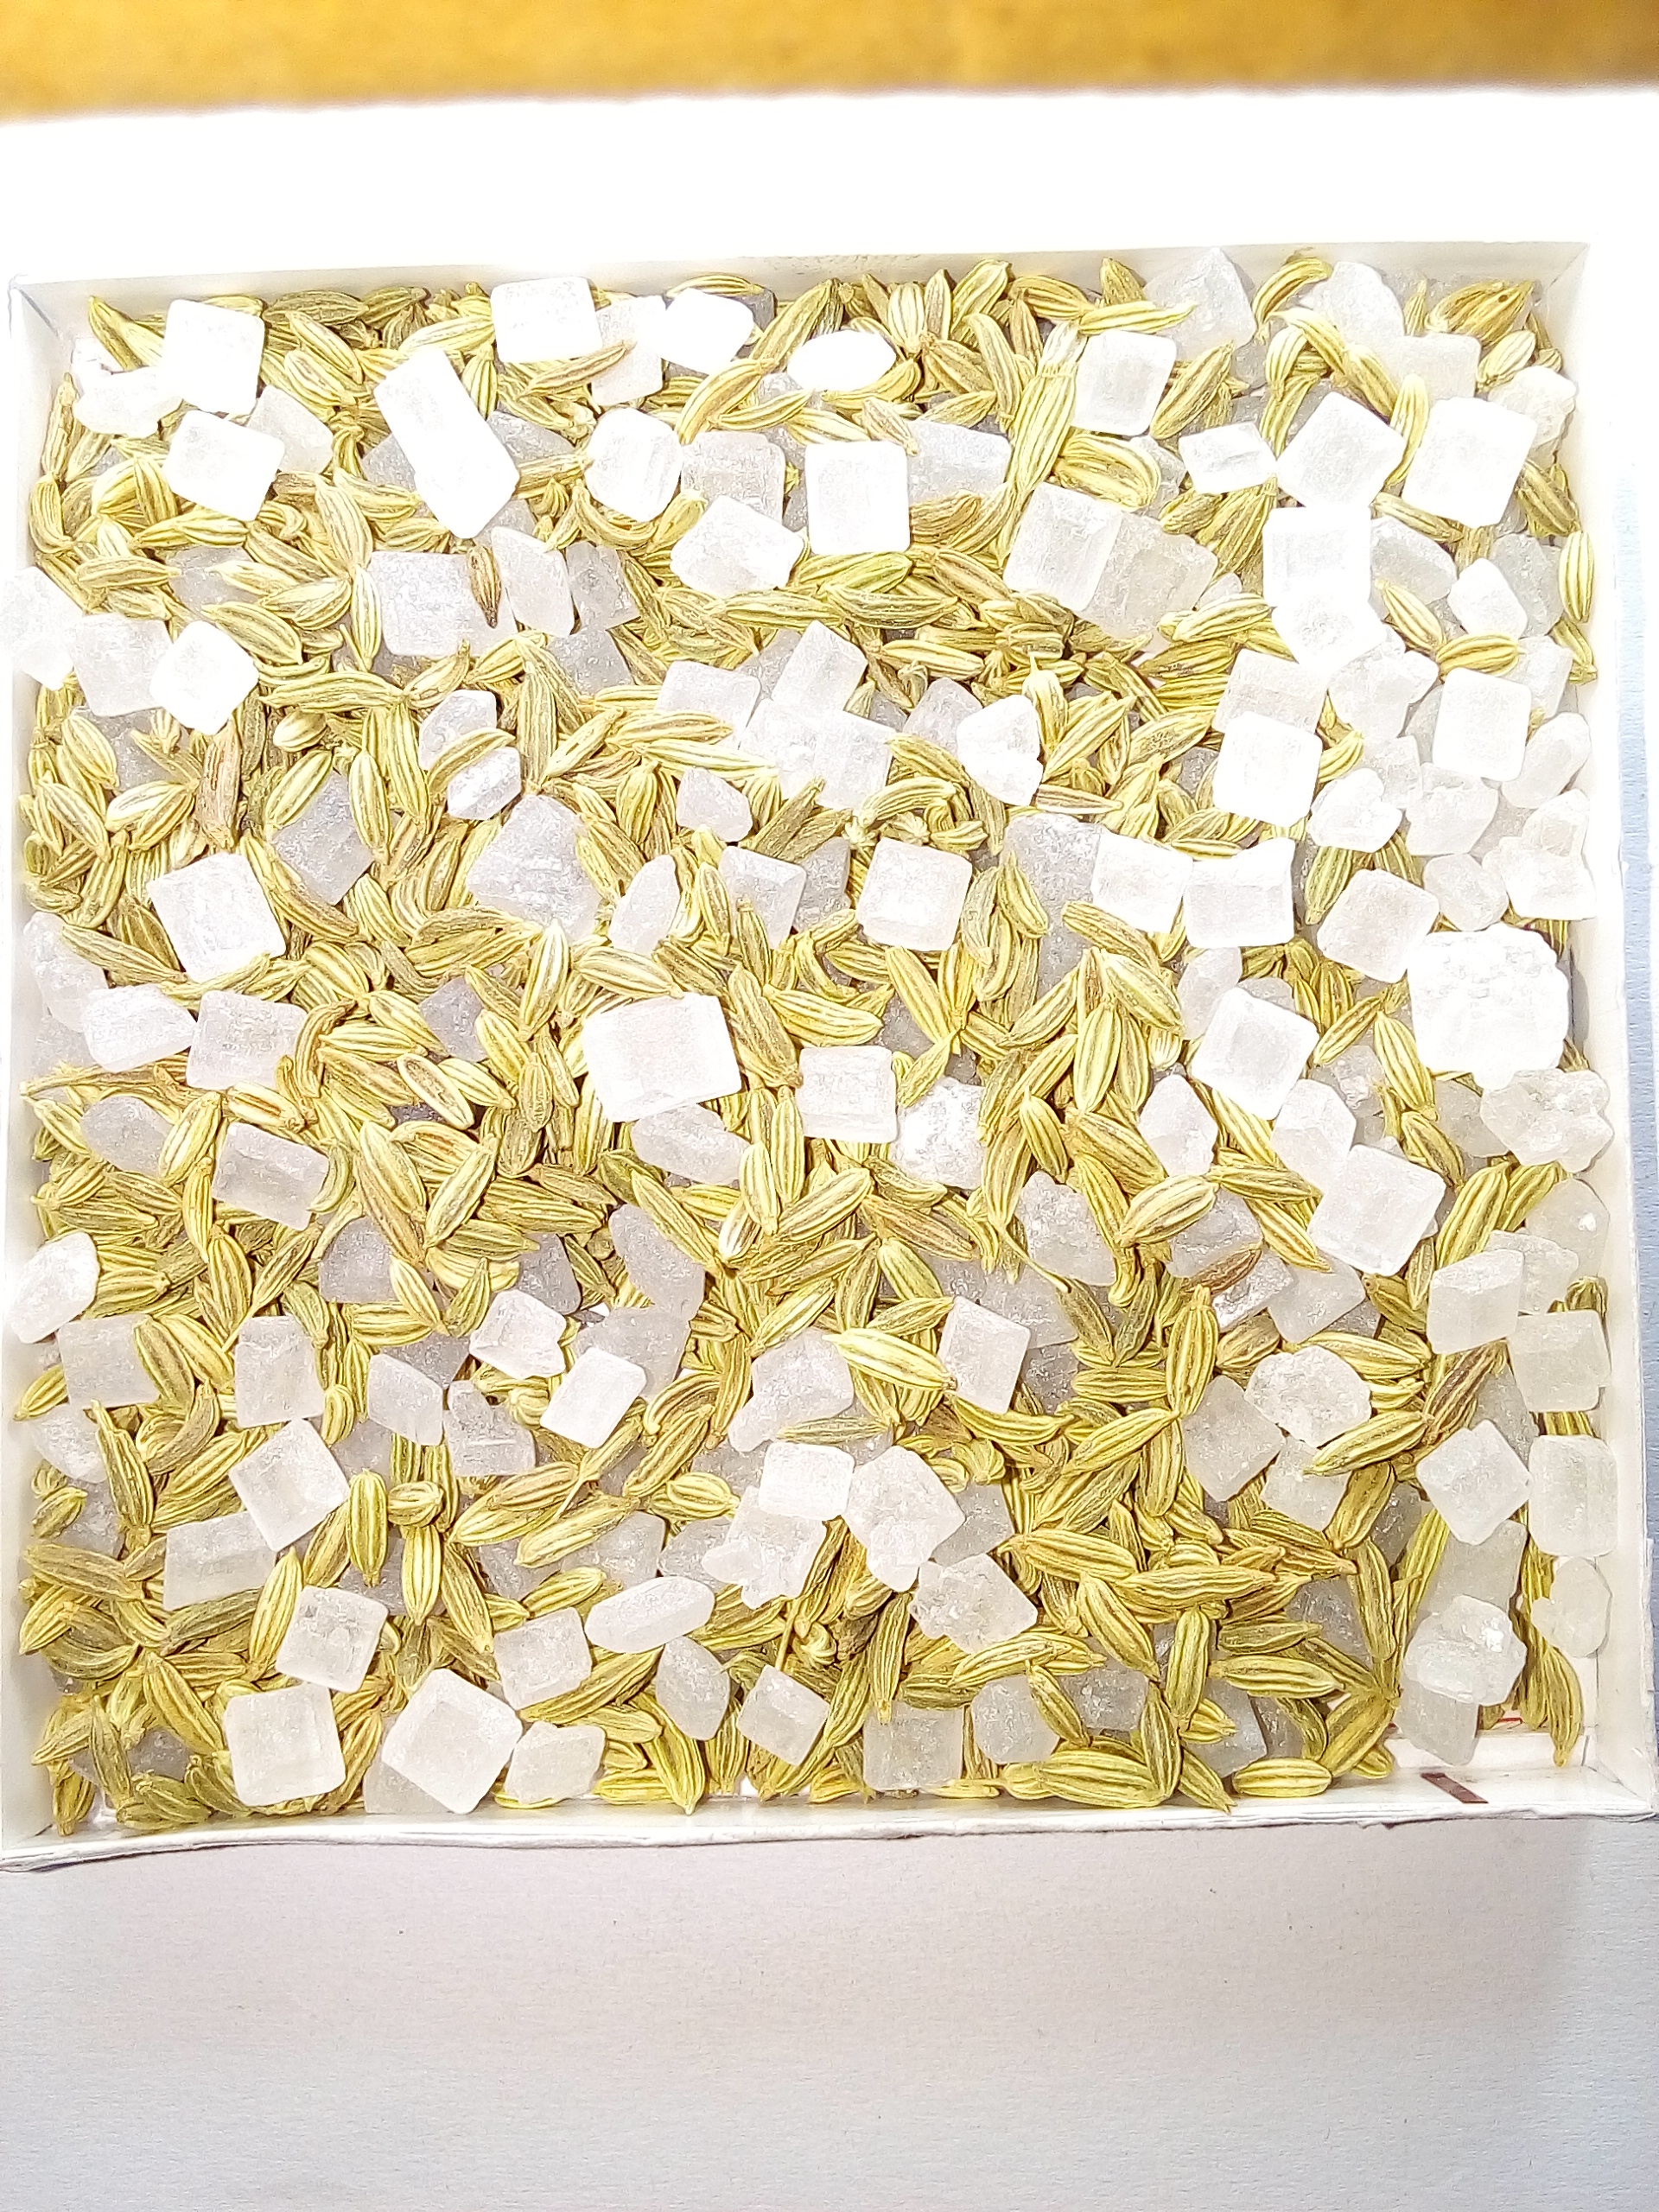
Rice seed variety: Unknown